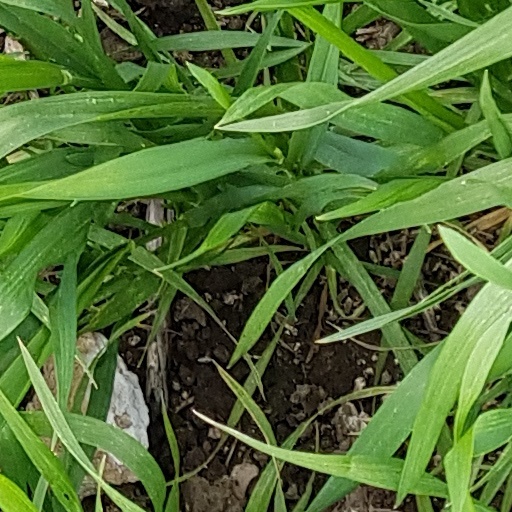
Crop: wheat